Architecture of Denmark

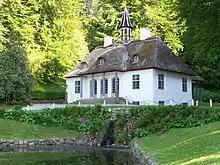

Following on closely from the Baroque period, Rococo came into fashion in the 1740s under the leadership of Nicolai Eigtved. Originally a gardener, Eigtved spent many years abroad where he became increasingly interested in architecture, especially the French Rococo style. On his return to Denmark, he built Prinsens Palæ (1743–44) in Copenhagen as a residence for Crown Prince Frederick (later Frederick V). It is now the National Museum.